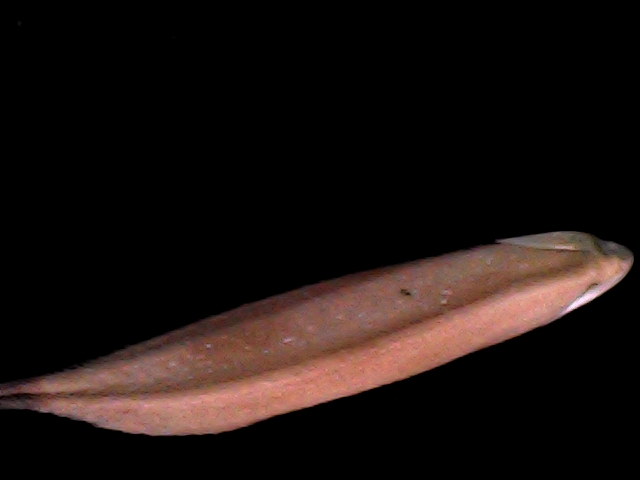
Rice variety: BD70